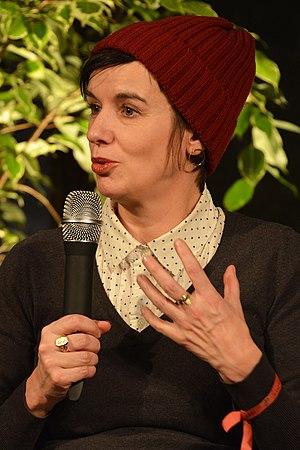
Jury du festival 2019 sur le plateau de la web TV interrogé par Sonia Déchamps. Présidé par l'autrice Dominique Goblet, le jury comprend également l'autrice Pénélope Bagieu, le délégué artistique de l'Orchestre de Paris Édouard Fouré Caul-Futy, l'animateur Augustin Trapenard, la journaliste Pauline Croquet et le libraire Jérôme Briot. Festival International de la Bande Dessinée d'Angoulême 2019.
Dominique Goblet, née le 8 juillet 1967 d'un père wallon et d'une mère flamande, est une illustratrice belge, auteure de bandes dessinées et de romans graphiques, et une plasticienne.